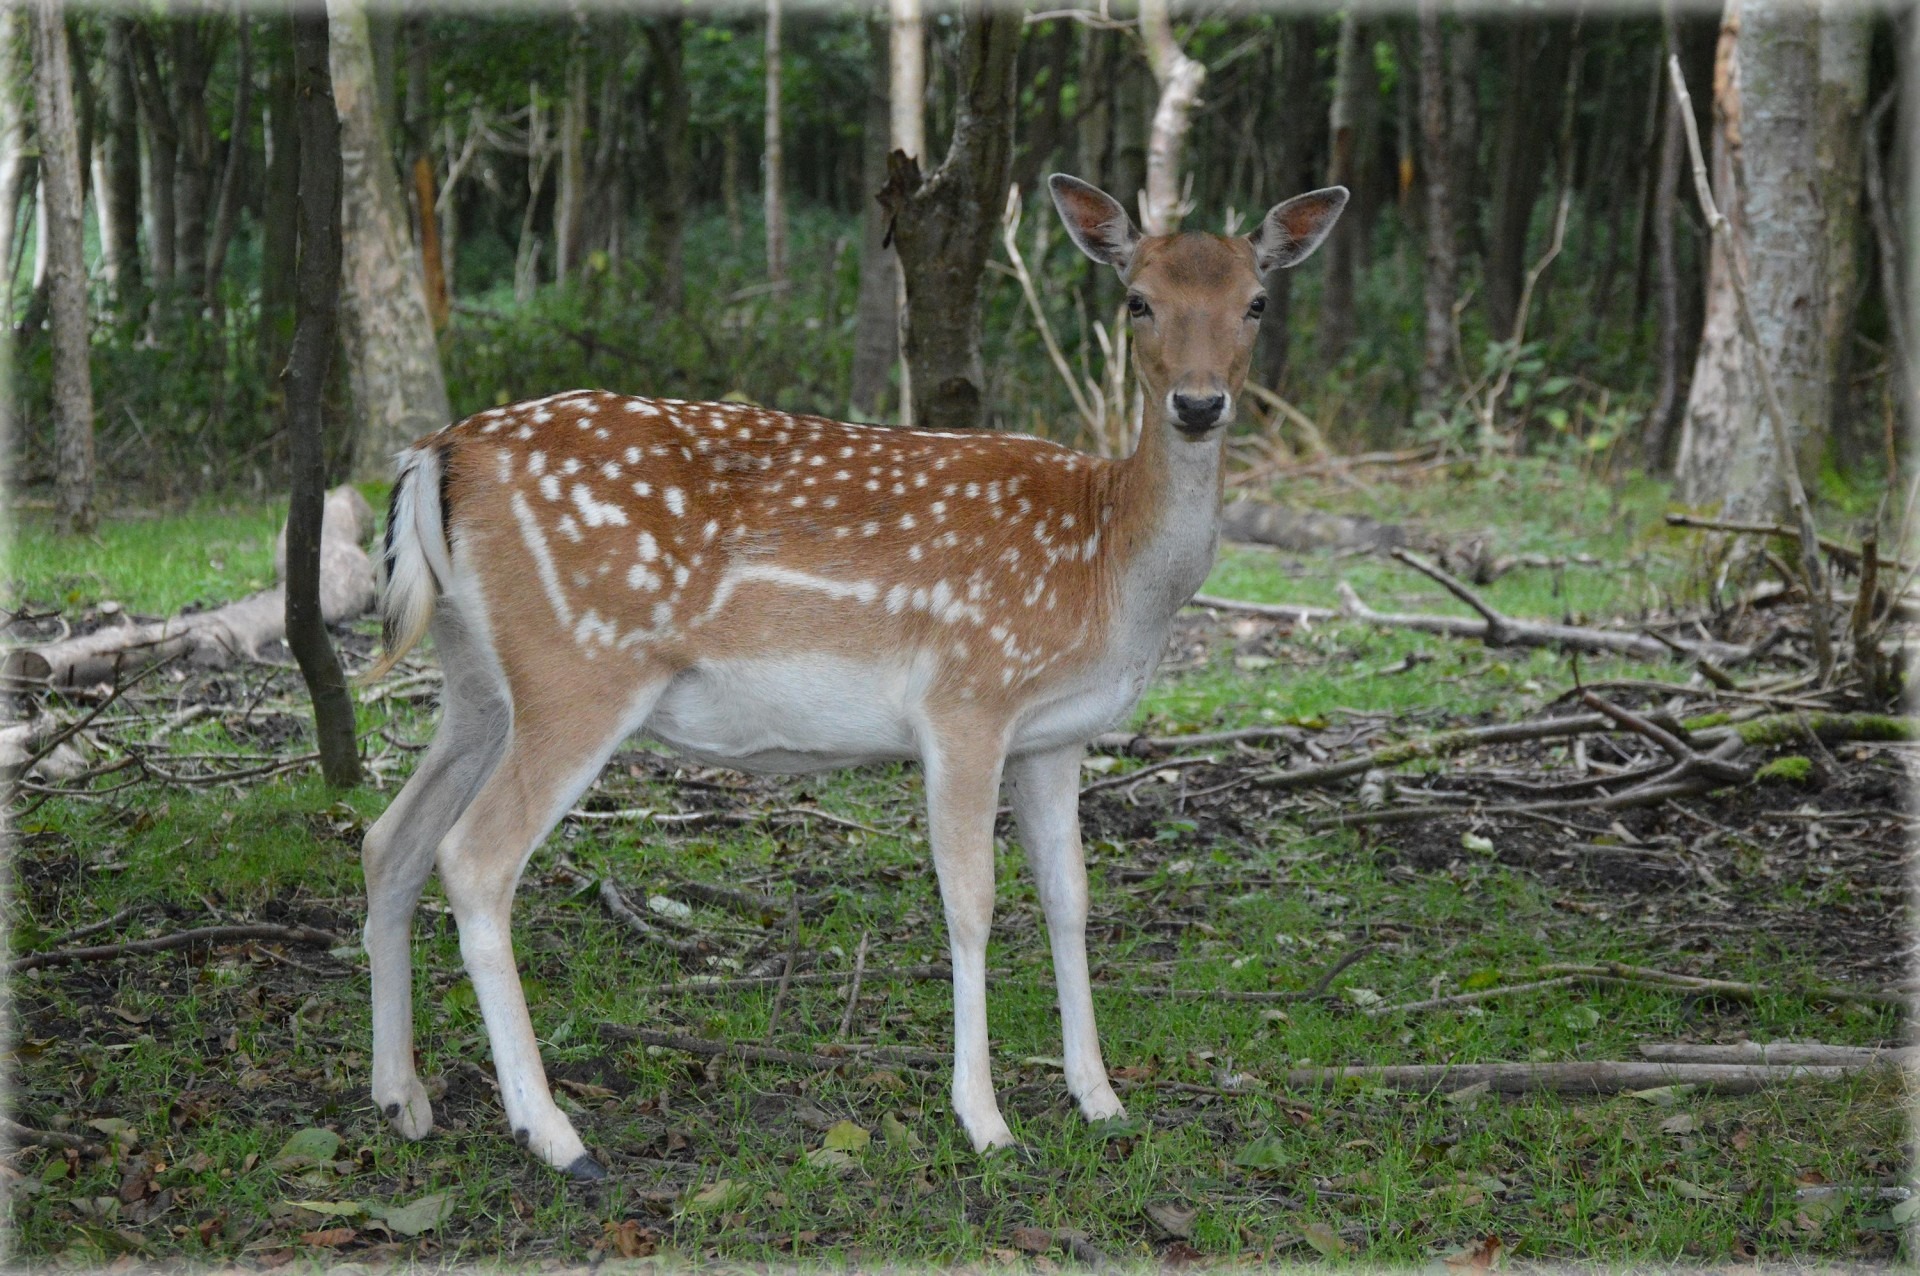
nature, wilderness, animal, wildlife, wild, environment, deer, mammal, fauna, outdoors, zoology, vertebrate, species, ruminant, fallow deer, ungulate, white tailed deer